William Smyth

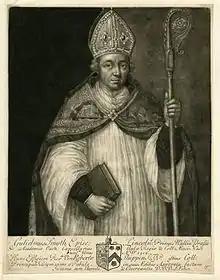

William Smyth (or Smith) ( – 2 January 1514) was Bishop of Coventry and Lichfield from 1493 to 1496 and then Bishop of Lincoln until his death. He held political offices, the most important being Lord President of the Council of Wales and the Marches. He became very wealthy and was a benefactor of a number of institutions. He was a co-founder of Brasenose College, Oxford and endowed a grammar school in the village of his birth in Lancashire.